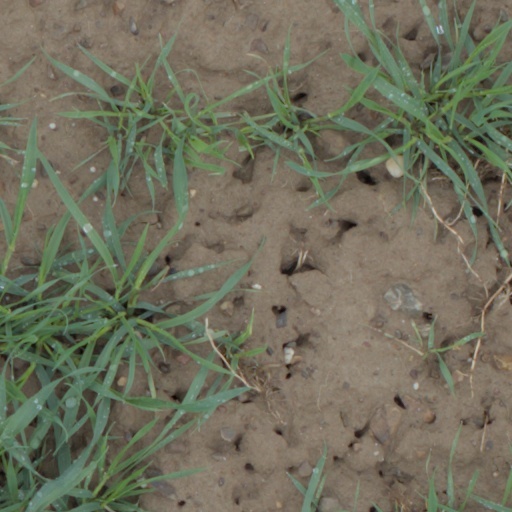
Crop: wheat